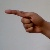
The image shows a hand gesture representing the letter 'G' in Indian Sign Language.